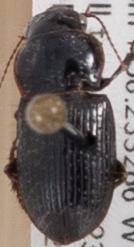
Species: Piosoma setosum
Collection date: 2023-09-19
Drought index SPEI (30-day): -0.732
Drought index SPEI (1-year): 0.006
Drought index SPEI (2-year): -0.39